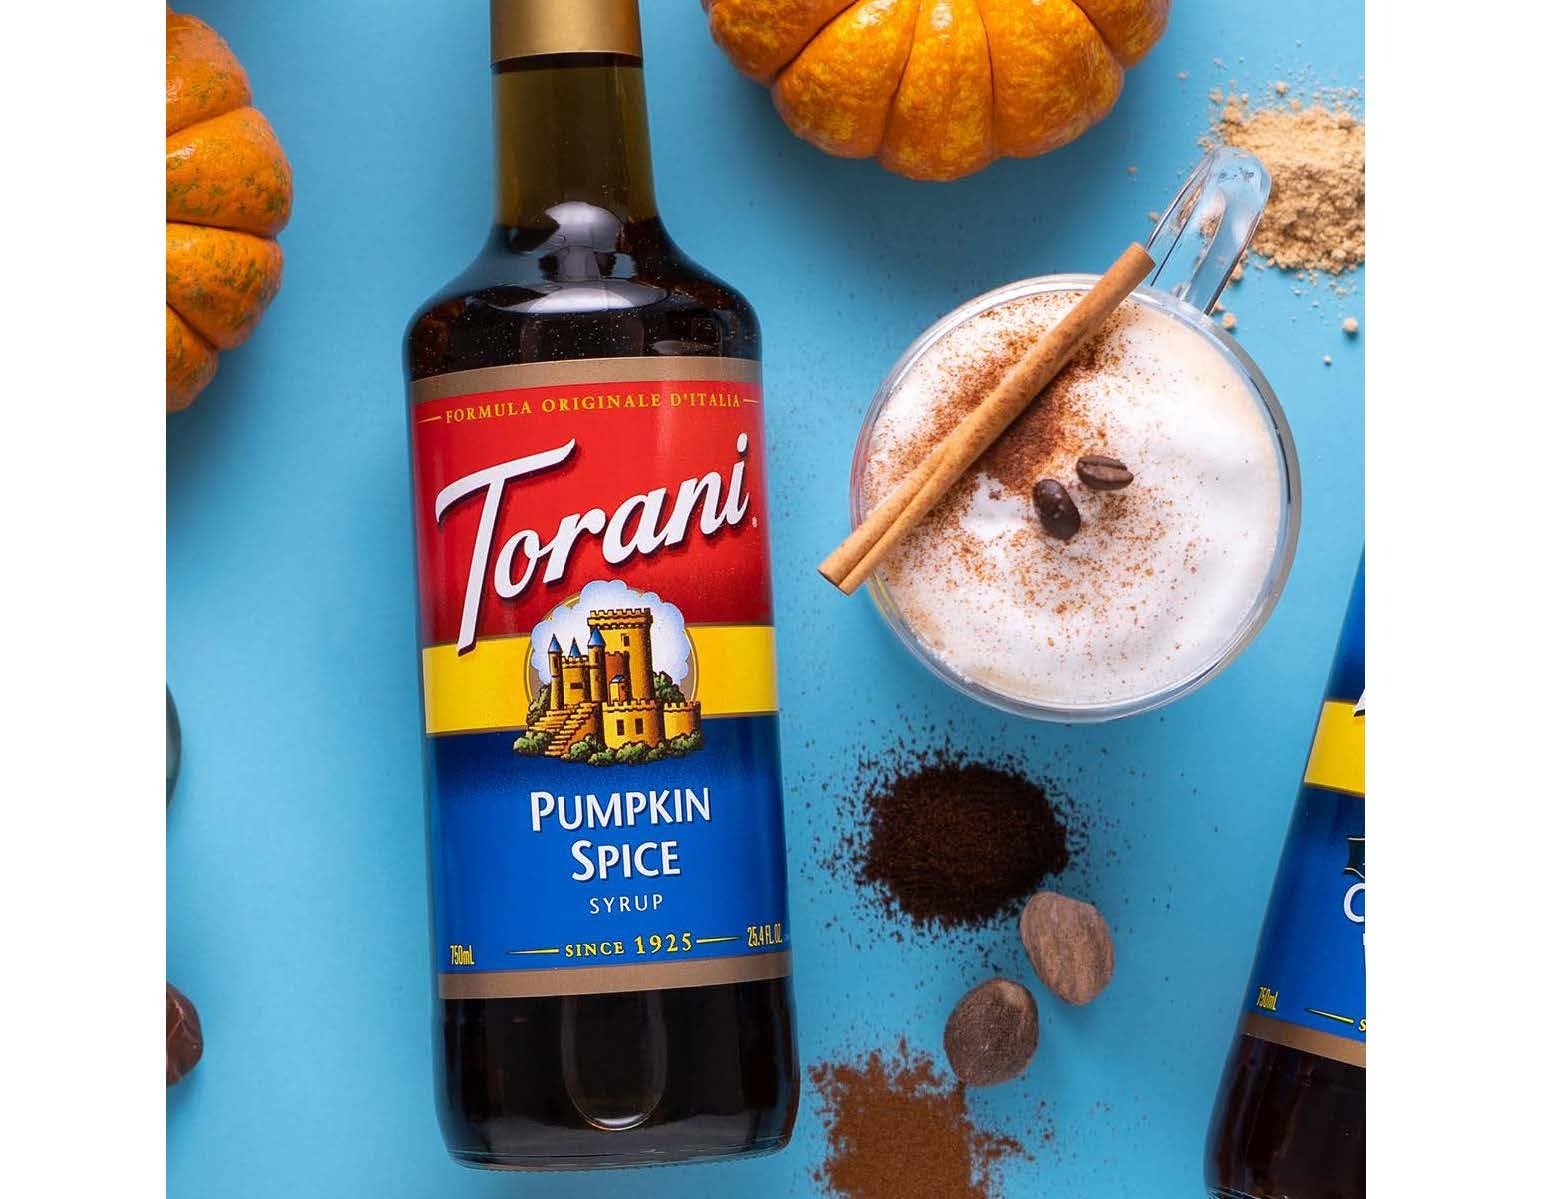
Item Name: Torani Pumpkin Spice Syrup 750mL
Bullet Point 1: Pumpkin Spice: Add the rich creaminess of the pumpkin pie filling to your coffee and feel the holiday cheer. Nutmeg, cinnamon and other spices murmur softly in the background.
Bullet Point 2: Flavoring Syrups: Made with pure cane sugar, natural flavors and cold-filtered water, Torani Original Syrups provide gold-standard flavors and vibrant colors to create amazing drink experiences
Bullet Point 3: Authentic Coffeehouse Flavor: From caramel to French vanilla to hazelnut—and everything in between—our syrups and sauces are here to help you create tantalizing lattes, cappuccinos, cold brews and frappes
Bullet Point 4: Find Your Recipe: We are here to help you create tantalizing drinks for every taste, occasion, and mood; Mix up some magic with caramel, lavender, pumpkin pie, hazelnut, chocolate, and many more flavors
Bullet Point 5: Flavor For All: Discover how Torani can help you make truly creative flavored teas, lemonades, smoothies, milkshakes, Italian sodas, coffees, cocktails, mocktails, snow cones, sparkling waters and more
Value: 25.36
Unit: Fl Oz

Price: 18.775